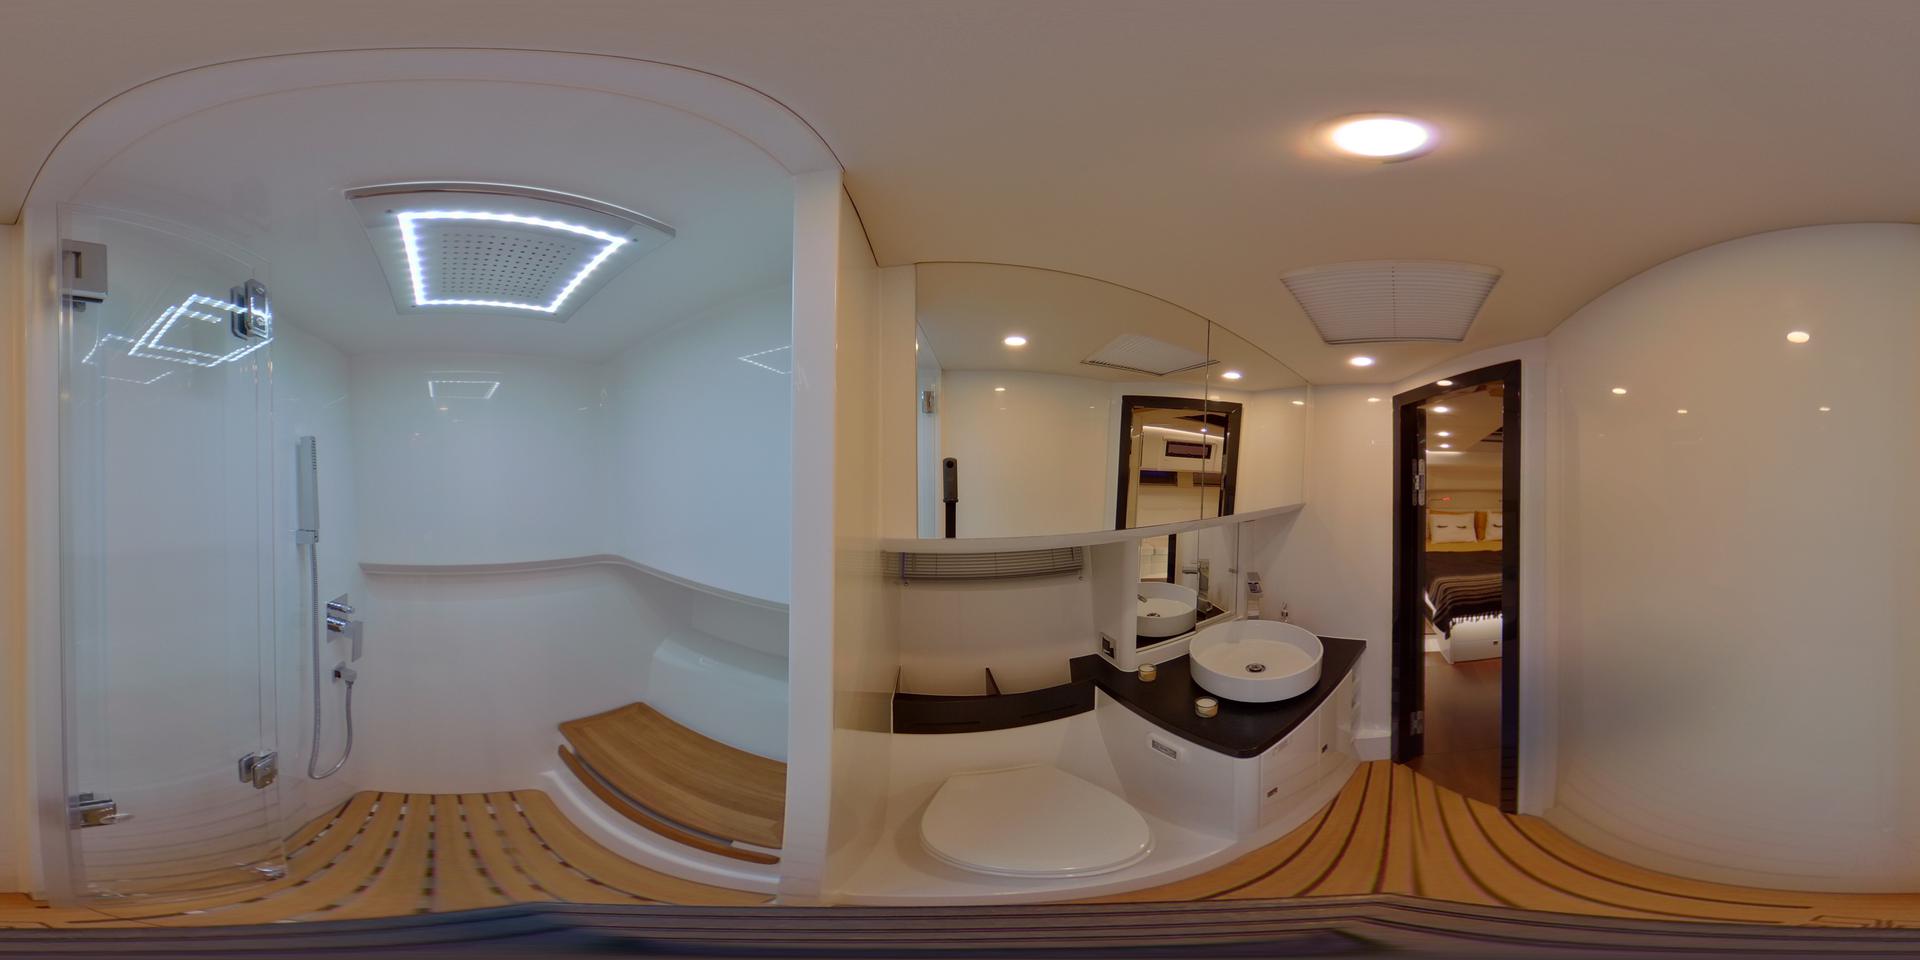
Referred object: White toilet

Referred object: the round white vessel-shaped sink